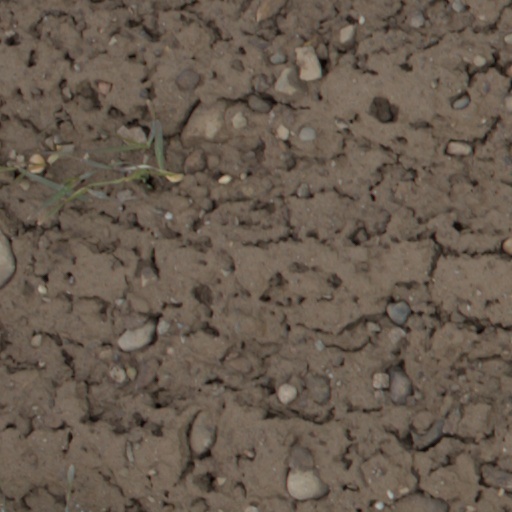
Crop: wheat